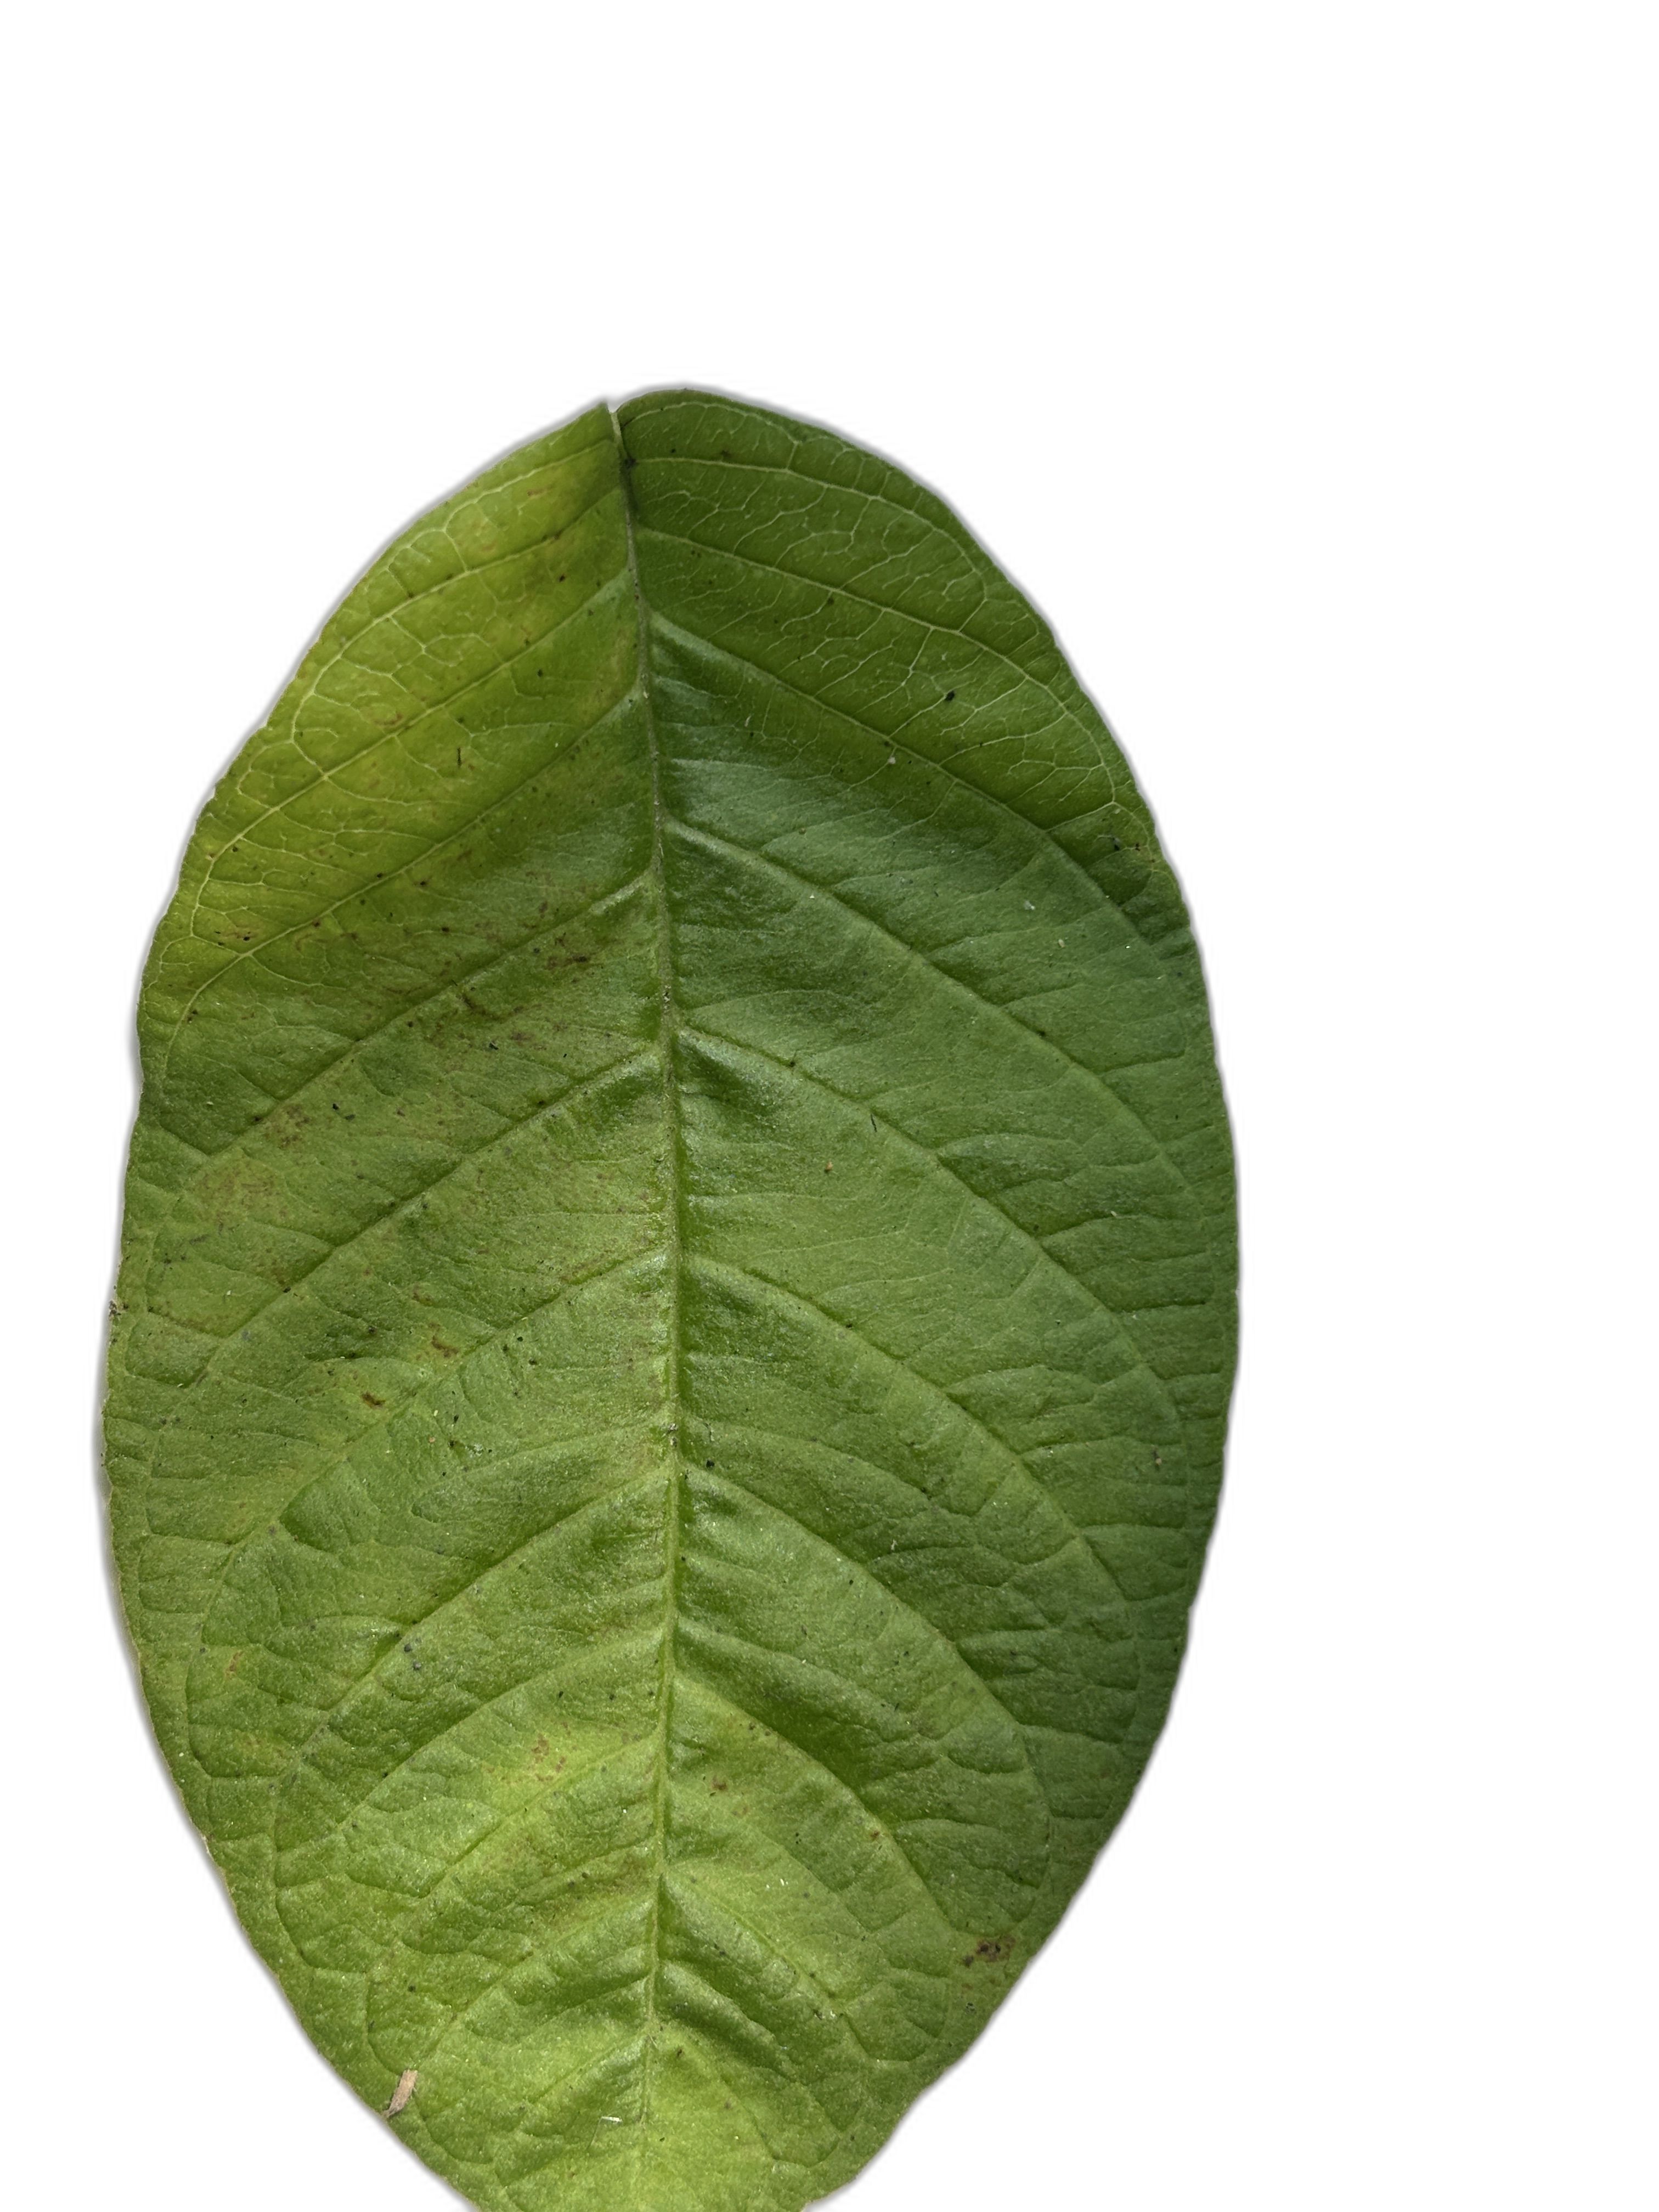
Plant part: leaf
Disease: Healthy